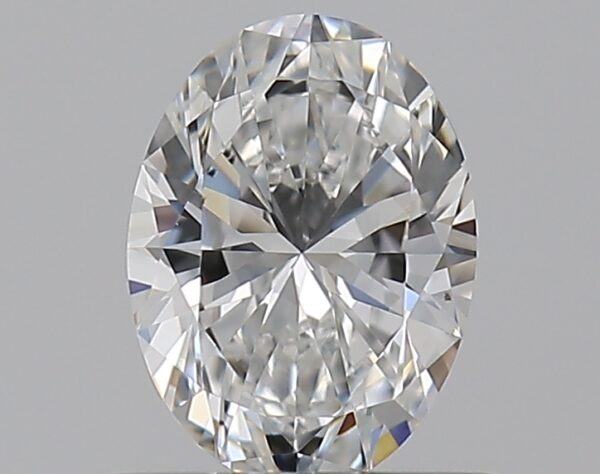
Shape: oval
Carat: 0.55
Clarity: VS2
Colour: E
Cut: EX
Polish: EX
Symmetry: VG
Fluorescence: N
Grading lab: GIA
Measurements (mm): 6.27 x 4.6 x 2.95